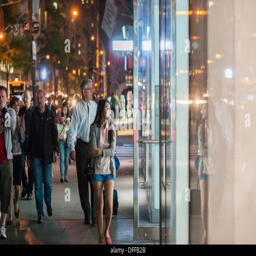
tourists and shoppers pass the store